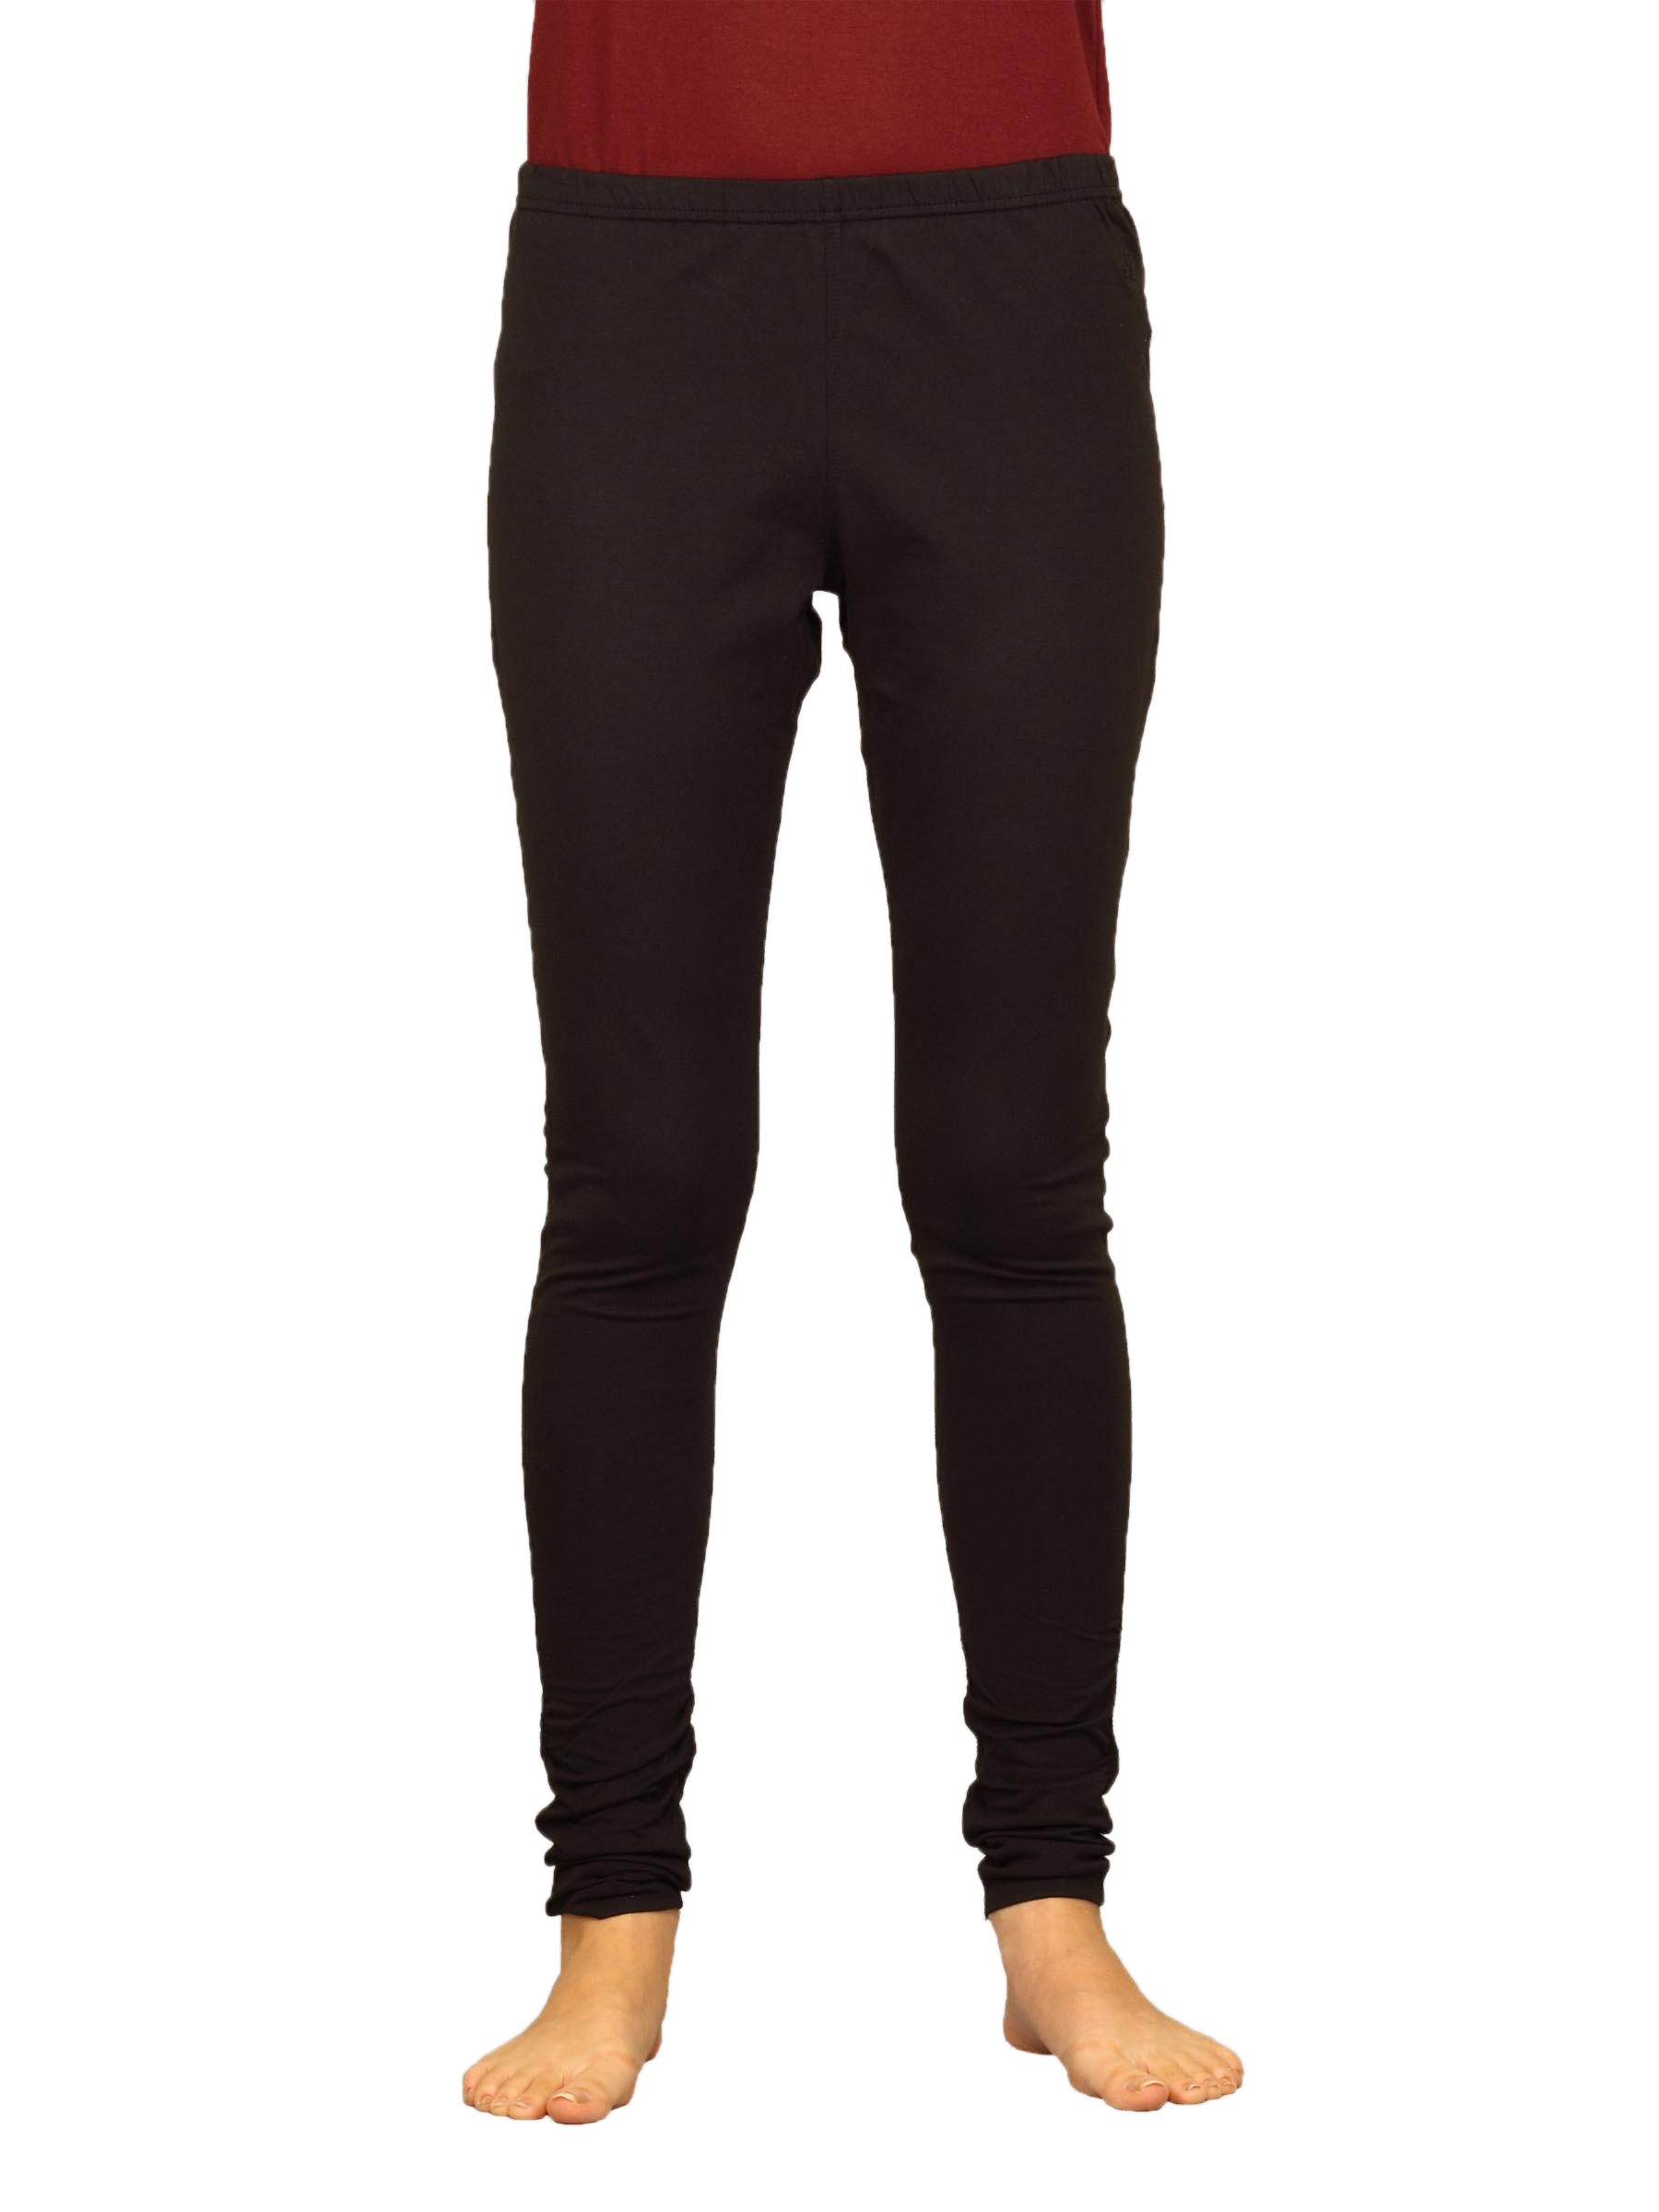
Urban Yoga Women's Fitted Yoga Black Track Pant
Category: Apparel / Bottomwear / Track Pants
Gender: Women
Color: Black
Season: Summer 2011
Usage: Casual